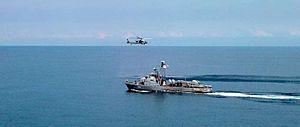
La marine géorgienne, composante navale de l'armée géorgienne, a été fondée en 1991 et dissoute en 2009.
La Classe Combattante est une classe de patrouilleurs et de corvettes rapides lance-missiles, aussi désignés comme navire d'attaque rapide, construits par les Constructions mécaniques de Normandie.